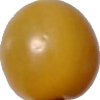
Label: tomato_cherry_yellow